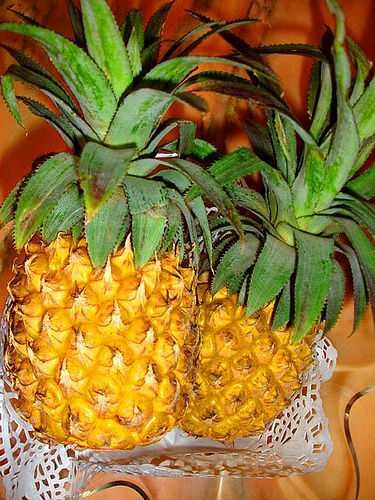
Label: Pineapple